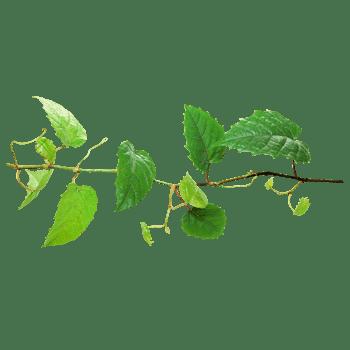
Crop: apple
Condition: healthy